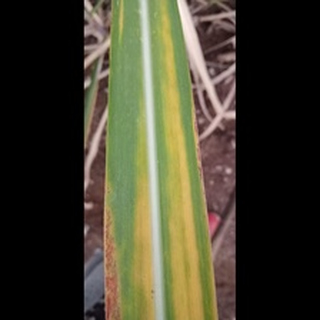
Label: sugarcane_yellow_leaf_disease